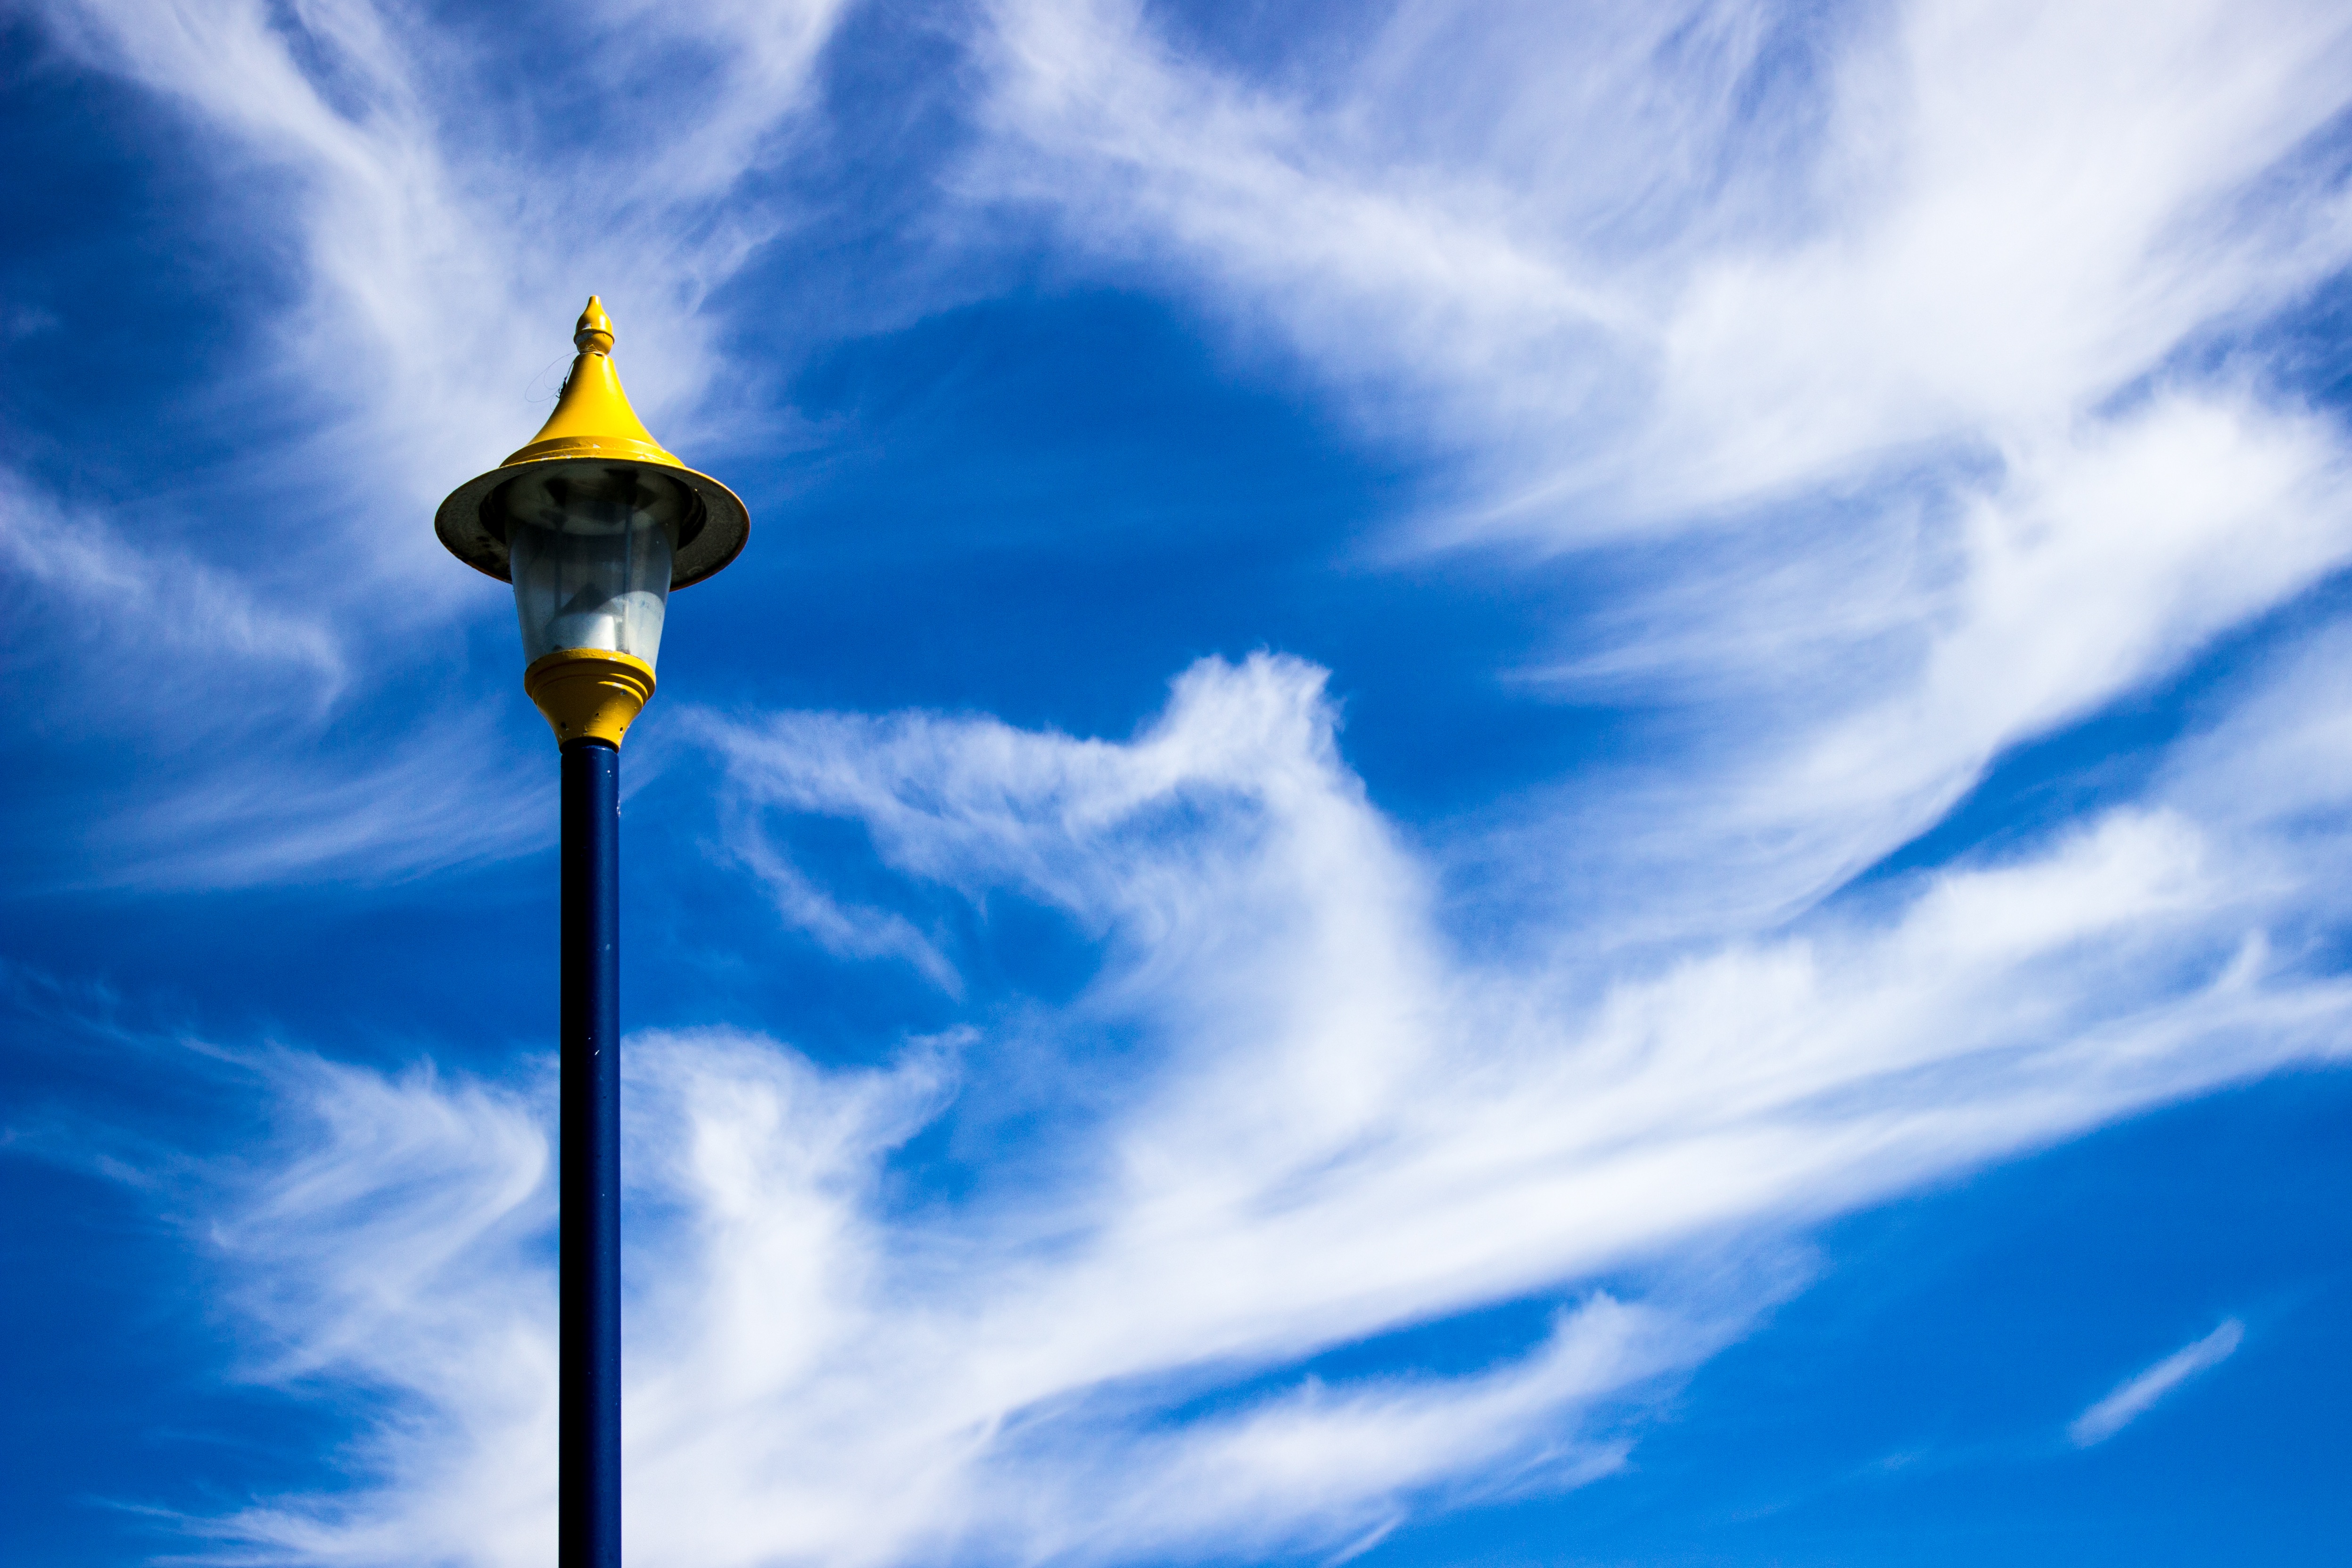
light, cloud, sky, sunlight, wind, atmosphere, reflection, tower, blue, street light, lighting, light fixture